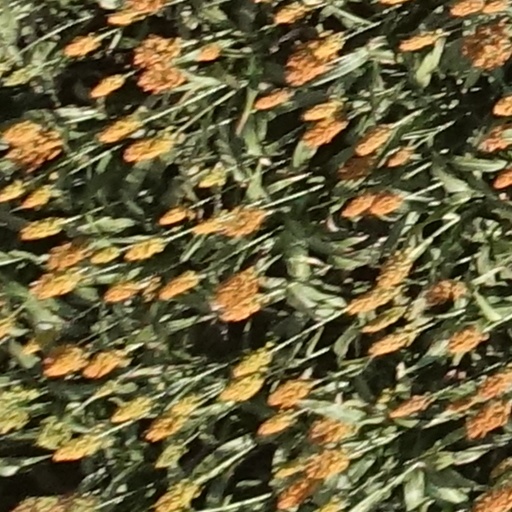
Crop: sorghum